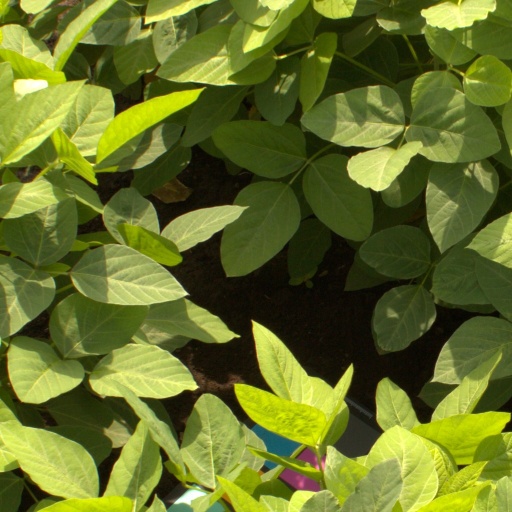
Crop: soybean